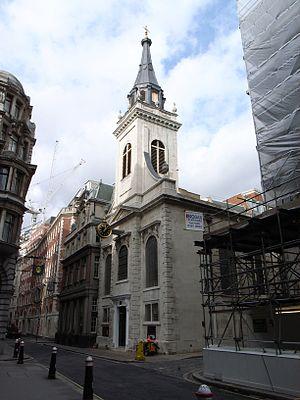
St Edmund, King and Martyr ou St Edmund the King est une église anglicane située dans Lombard Street, à Londres, dans la Cité. Elle est dédiée au roi martyr Edmond d'Est-Anglie.